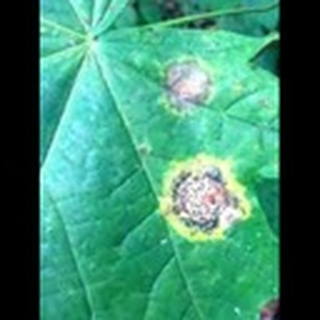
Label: cotton_target_spot